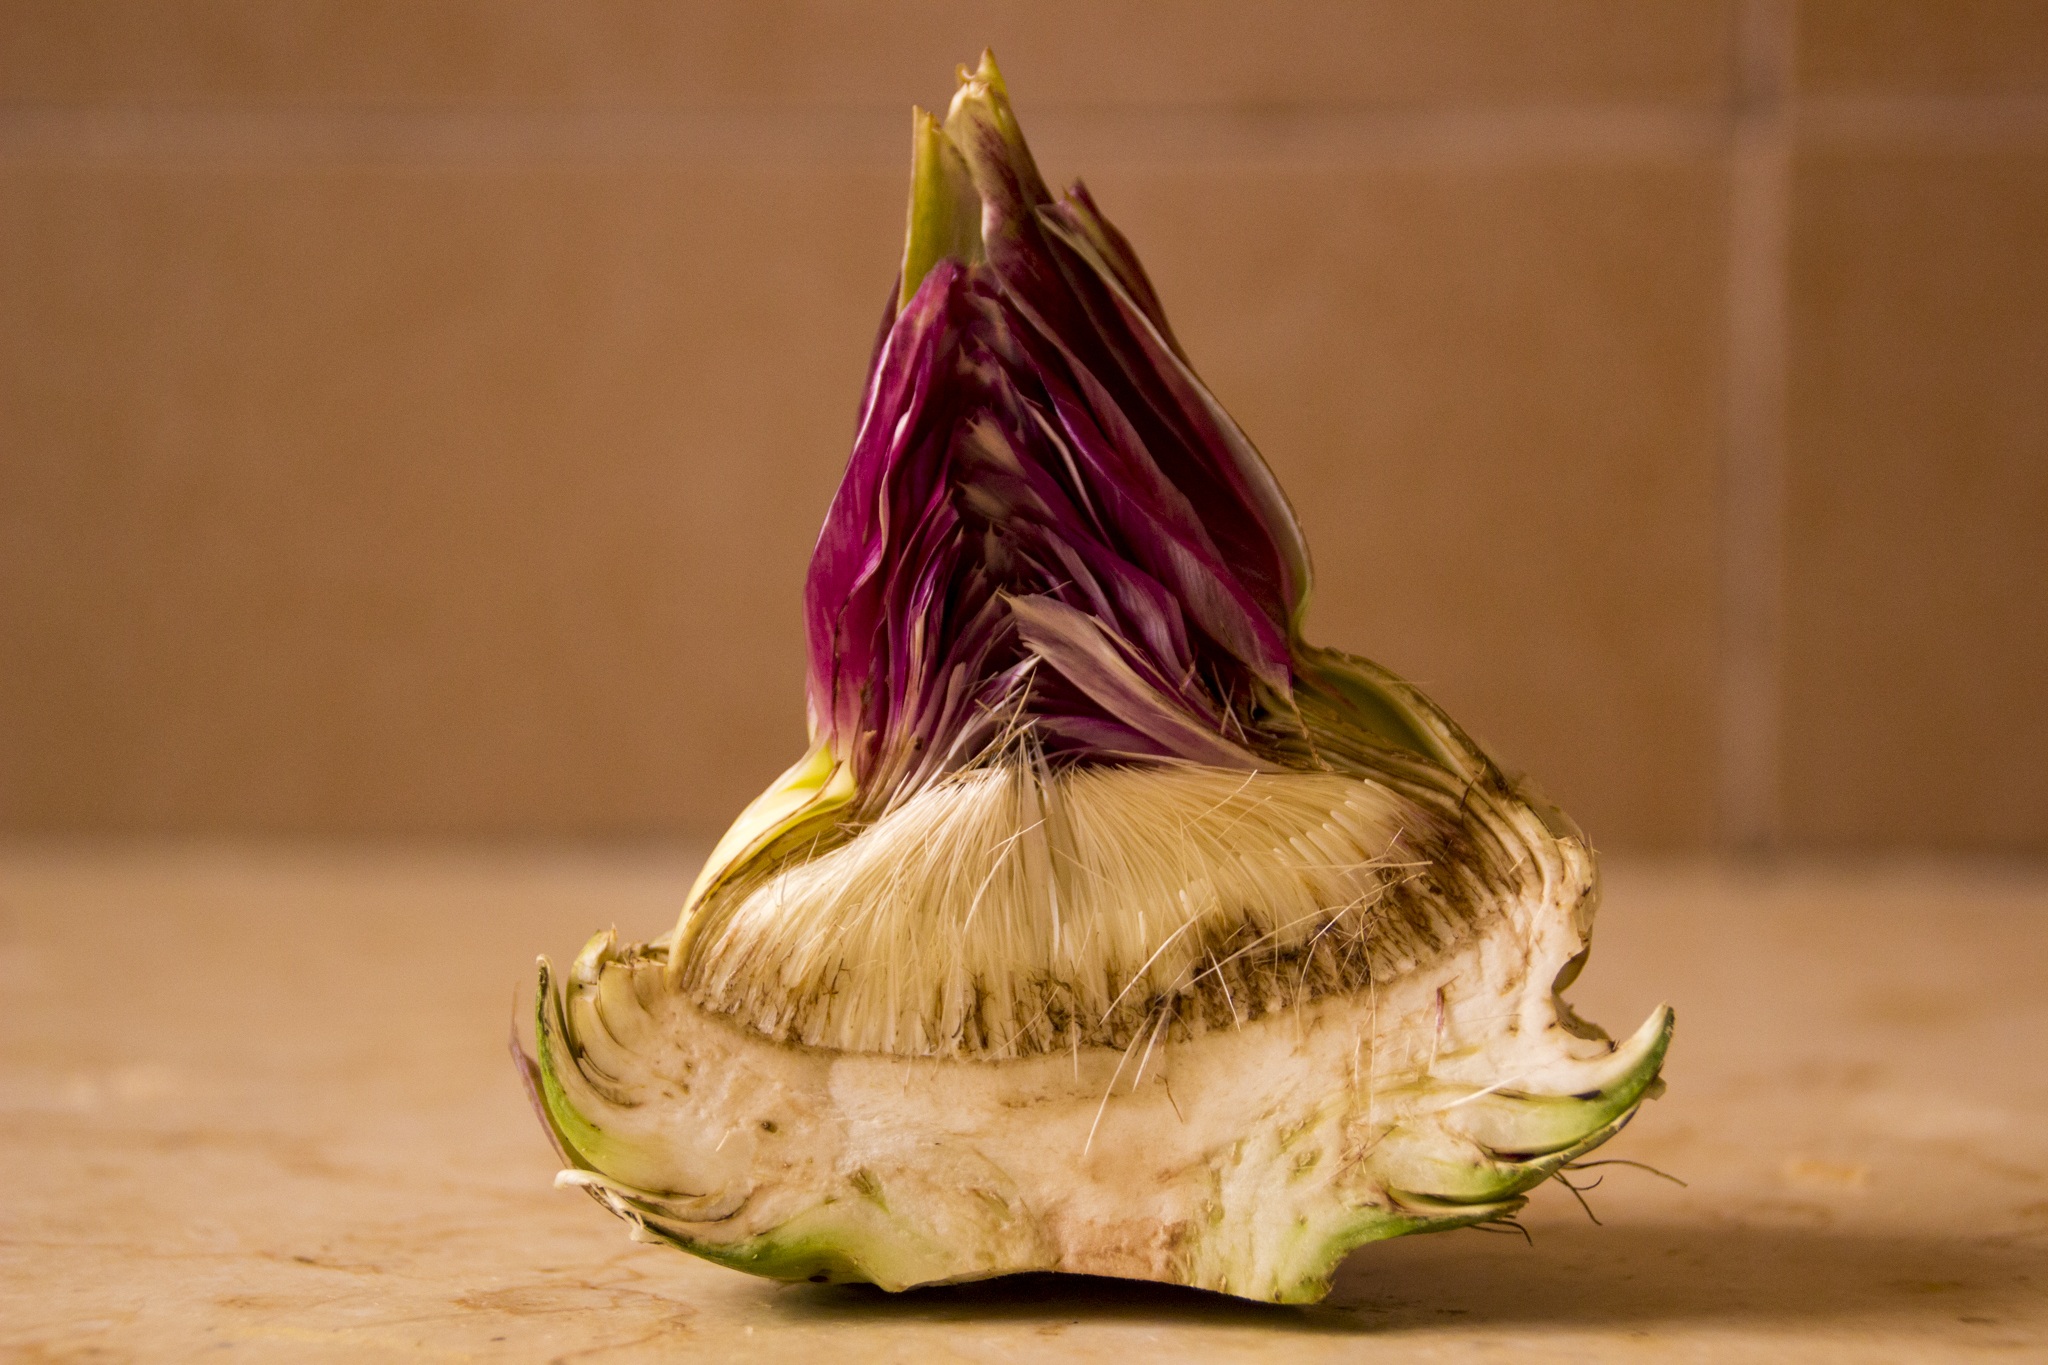
food, produce, plant, vegetable, thistle, land plant, flower, flowering plant, daisy family